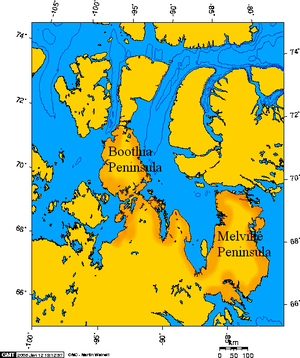
Le promontoire Murchison, cap le plus septentrional du Canada continental et du Continent Nord-Américain, est une péninsule du Canada. C’est ainsi l'un des points extrêmes de la Terre : sa distance au pôle Nord est de 2 013 kilomètres, c'est-à-dire 64 kilomètres de moins que la Pointe Barrow.
La péninsule de Melville est une large péninsule située dans l'arctique canadien. Elle est bordée à l'est par le bassin de Foxe et à l'ouest par le golfe de Boothia. Au nord, elle est séparée de l'île de Baffin par le détroit de Fury and Hecla.
La péninsule Boothia ou Boothia est une large péninsule de l'Arctique canadien, au sud de l'île Somerset. Le nord de la péninsule est le point continental le plus septentrional du Canada et de l'Amérique du Nord. La péninsule Boothia est séparée de l'île Somerset par le détroit de Bellot.